List of Empire ships (L)

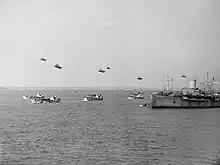
"Empire Lance"

"Empire Lance" was a 7,177 GRT (11,650 tons displacement) Type C1-S-AY-1 cargo ship which was built by Consolidated Steel Corporation, Wilmington, California. Laid down as "Cape Pine" and completed in December 1943 as "Empire Lance" for the MoWT. To the Royal Navy in 1945 as HMS "Sir Hugo", then reverted to MoWT and renamed "Empire Lance" later that year. To USMC in 1949 and renamed "Cape Pine". Renamed "Imperial Lance" at an unknown date. Scrapped in December 1966 at Baltimore.